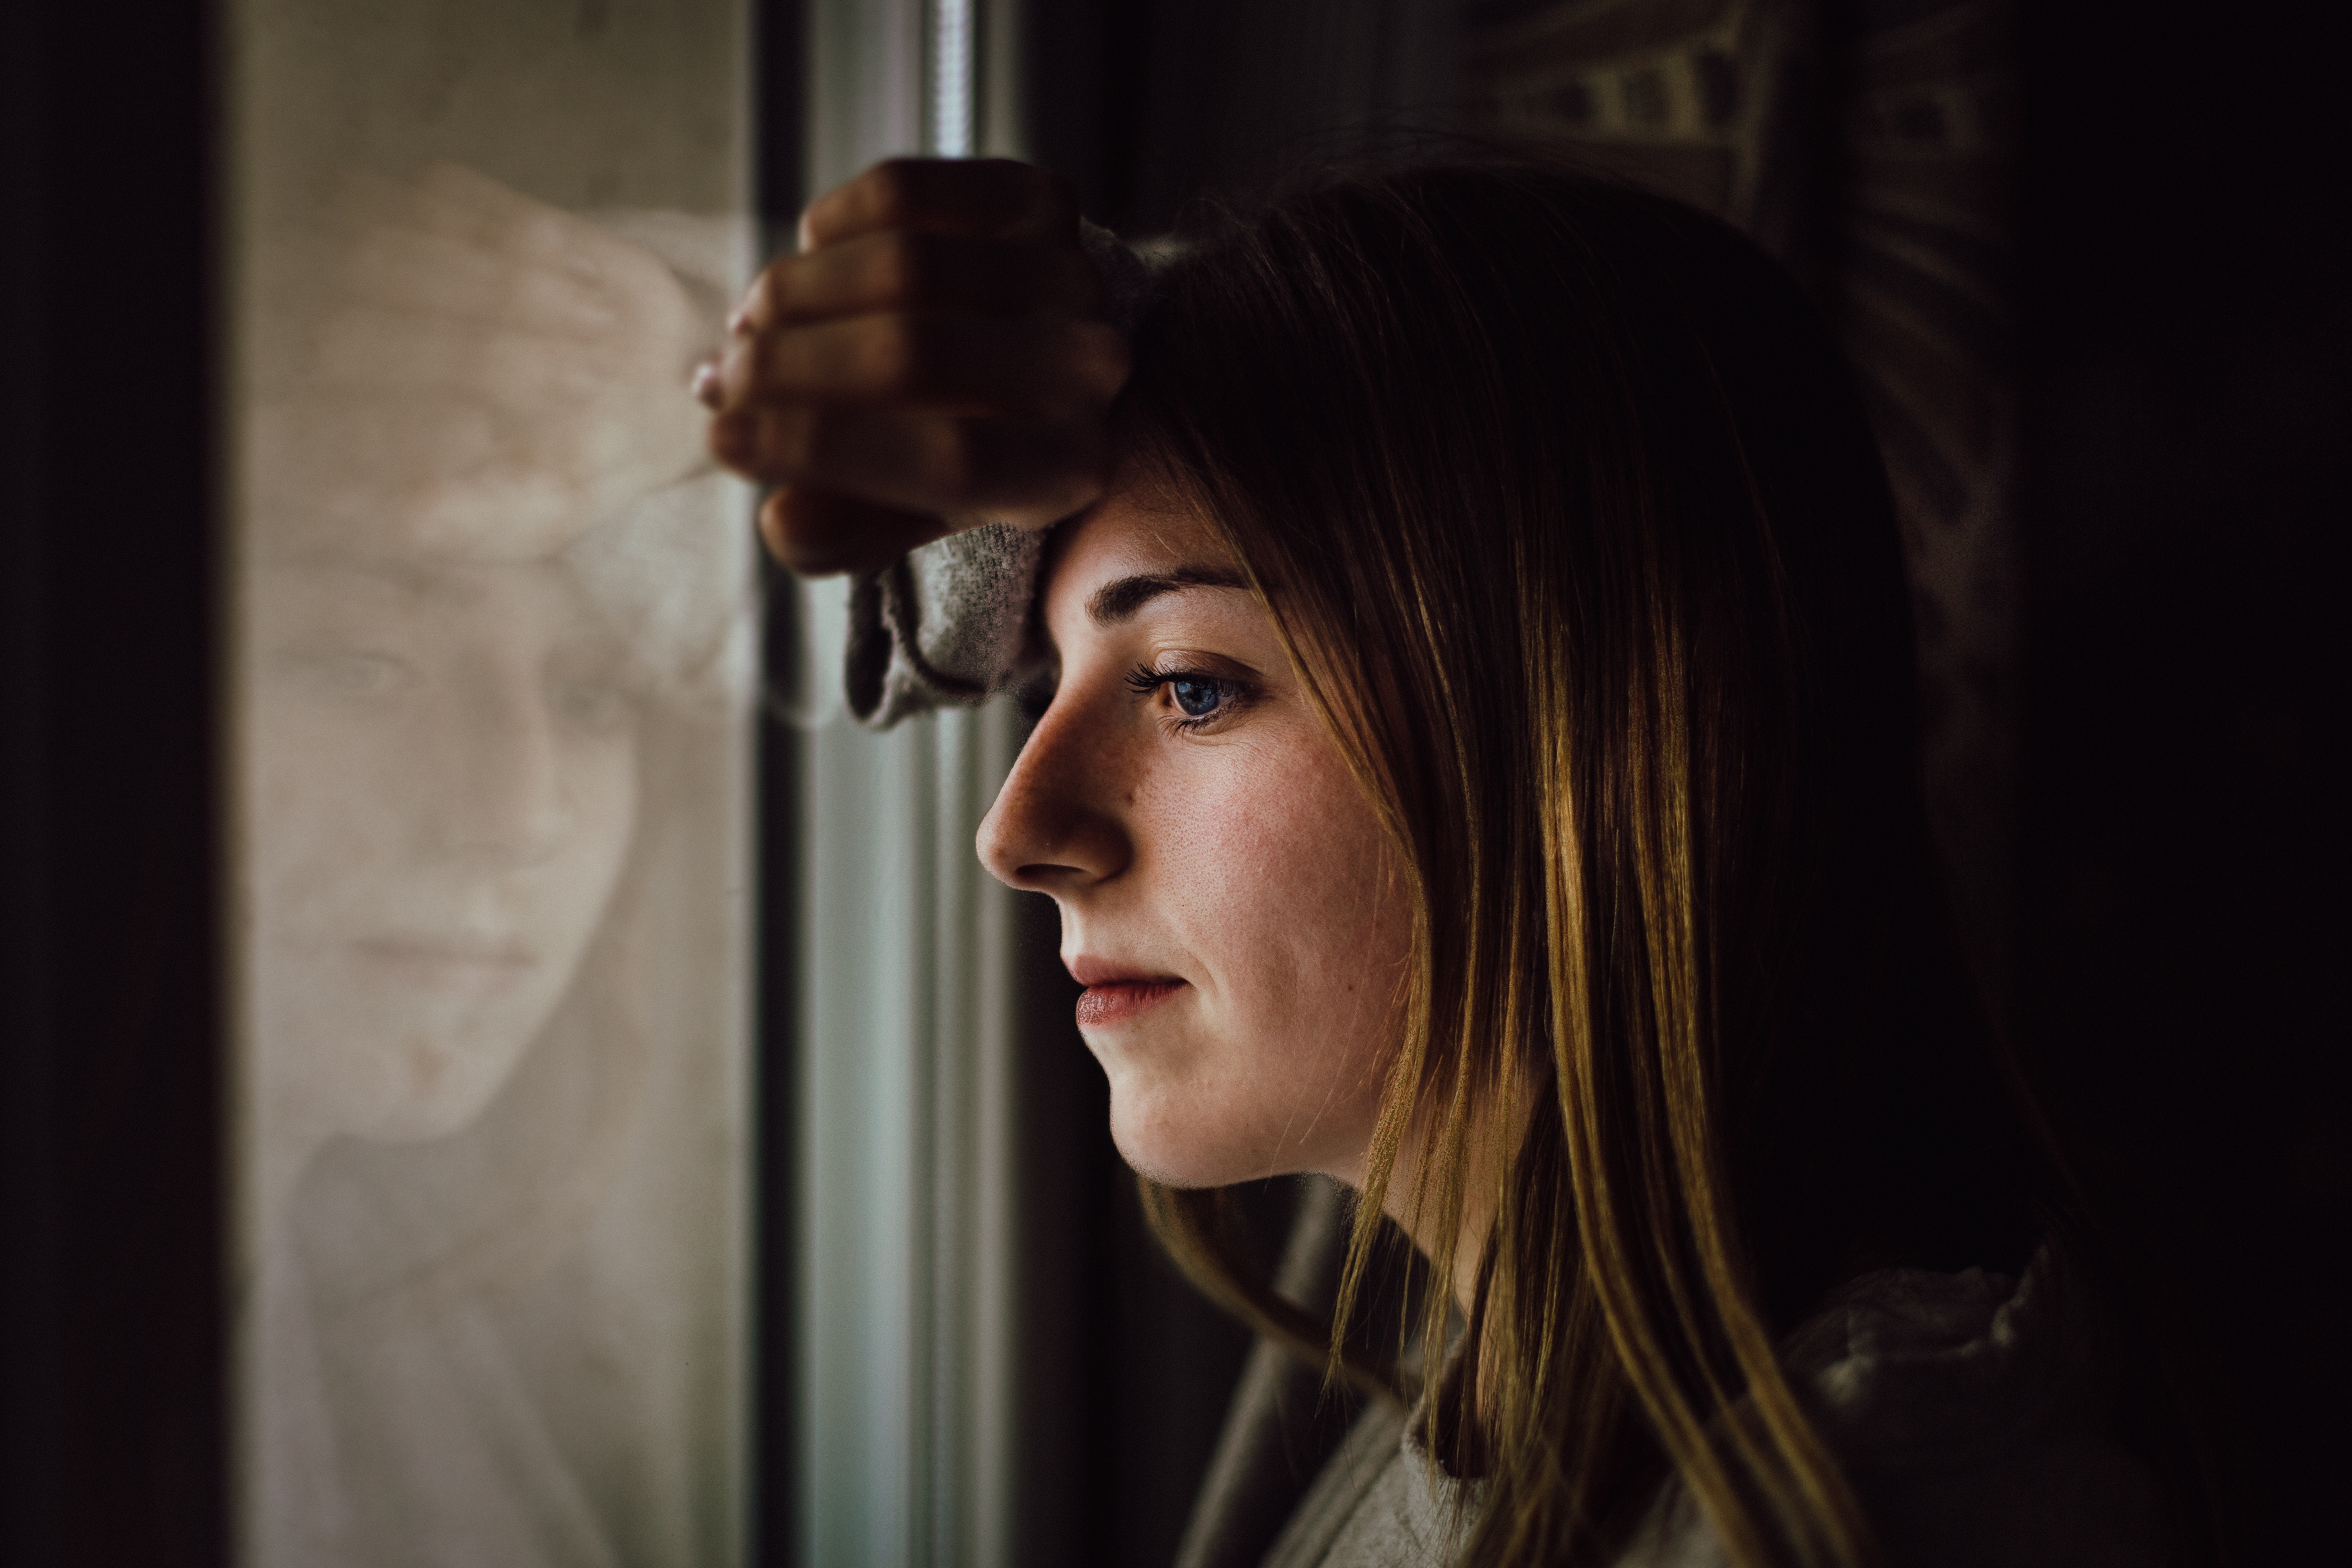
hair, face, beauty, head, hairstyle, eyebrow, lip, nose, eye, cheek, brown hair, human, smile, long hair, photography, mouth, room, portrait, window, black hair, reflection, eyelash, flash photography, hair coloring, scene, portrait photography, model, style